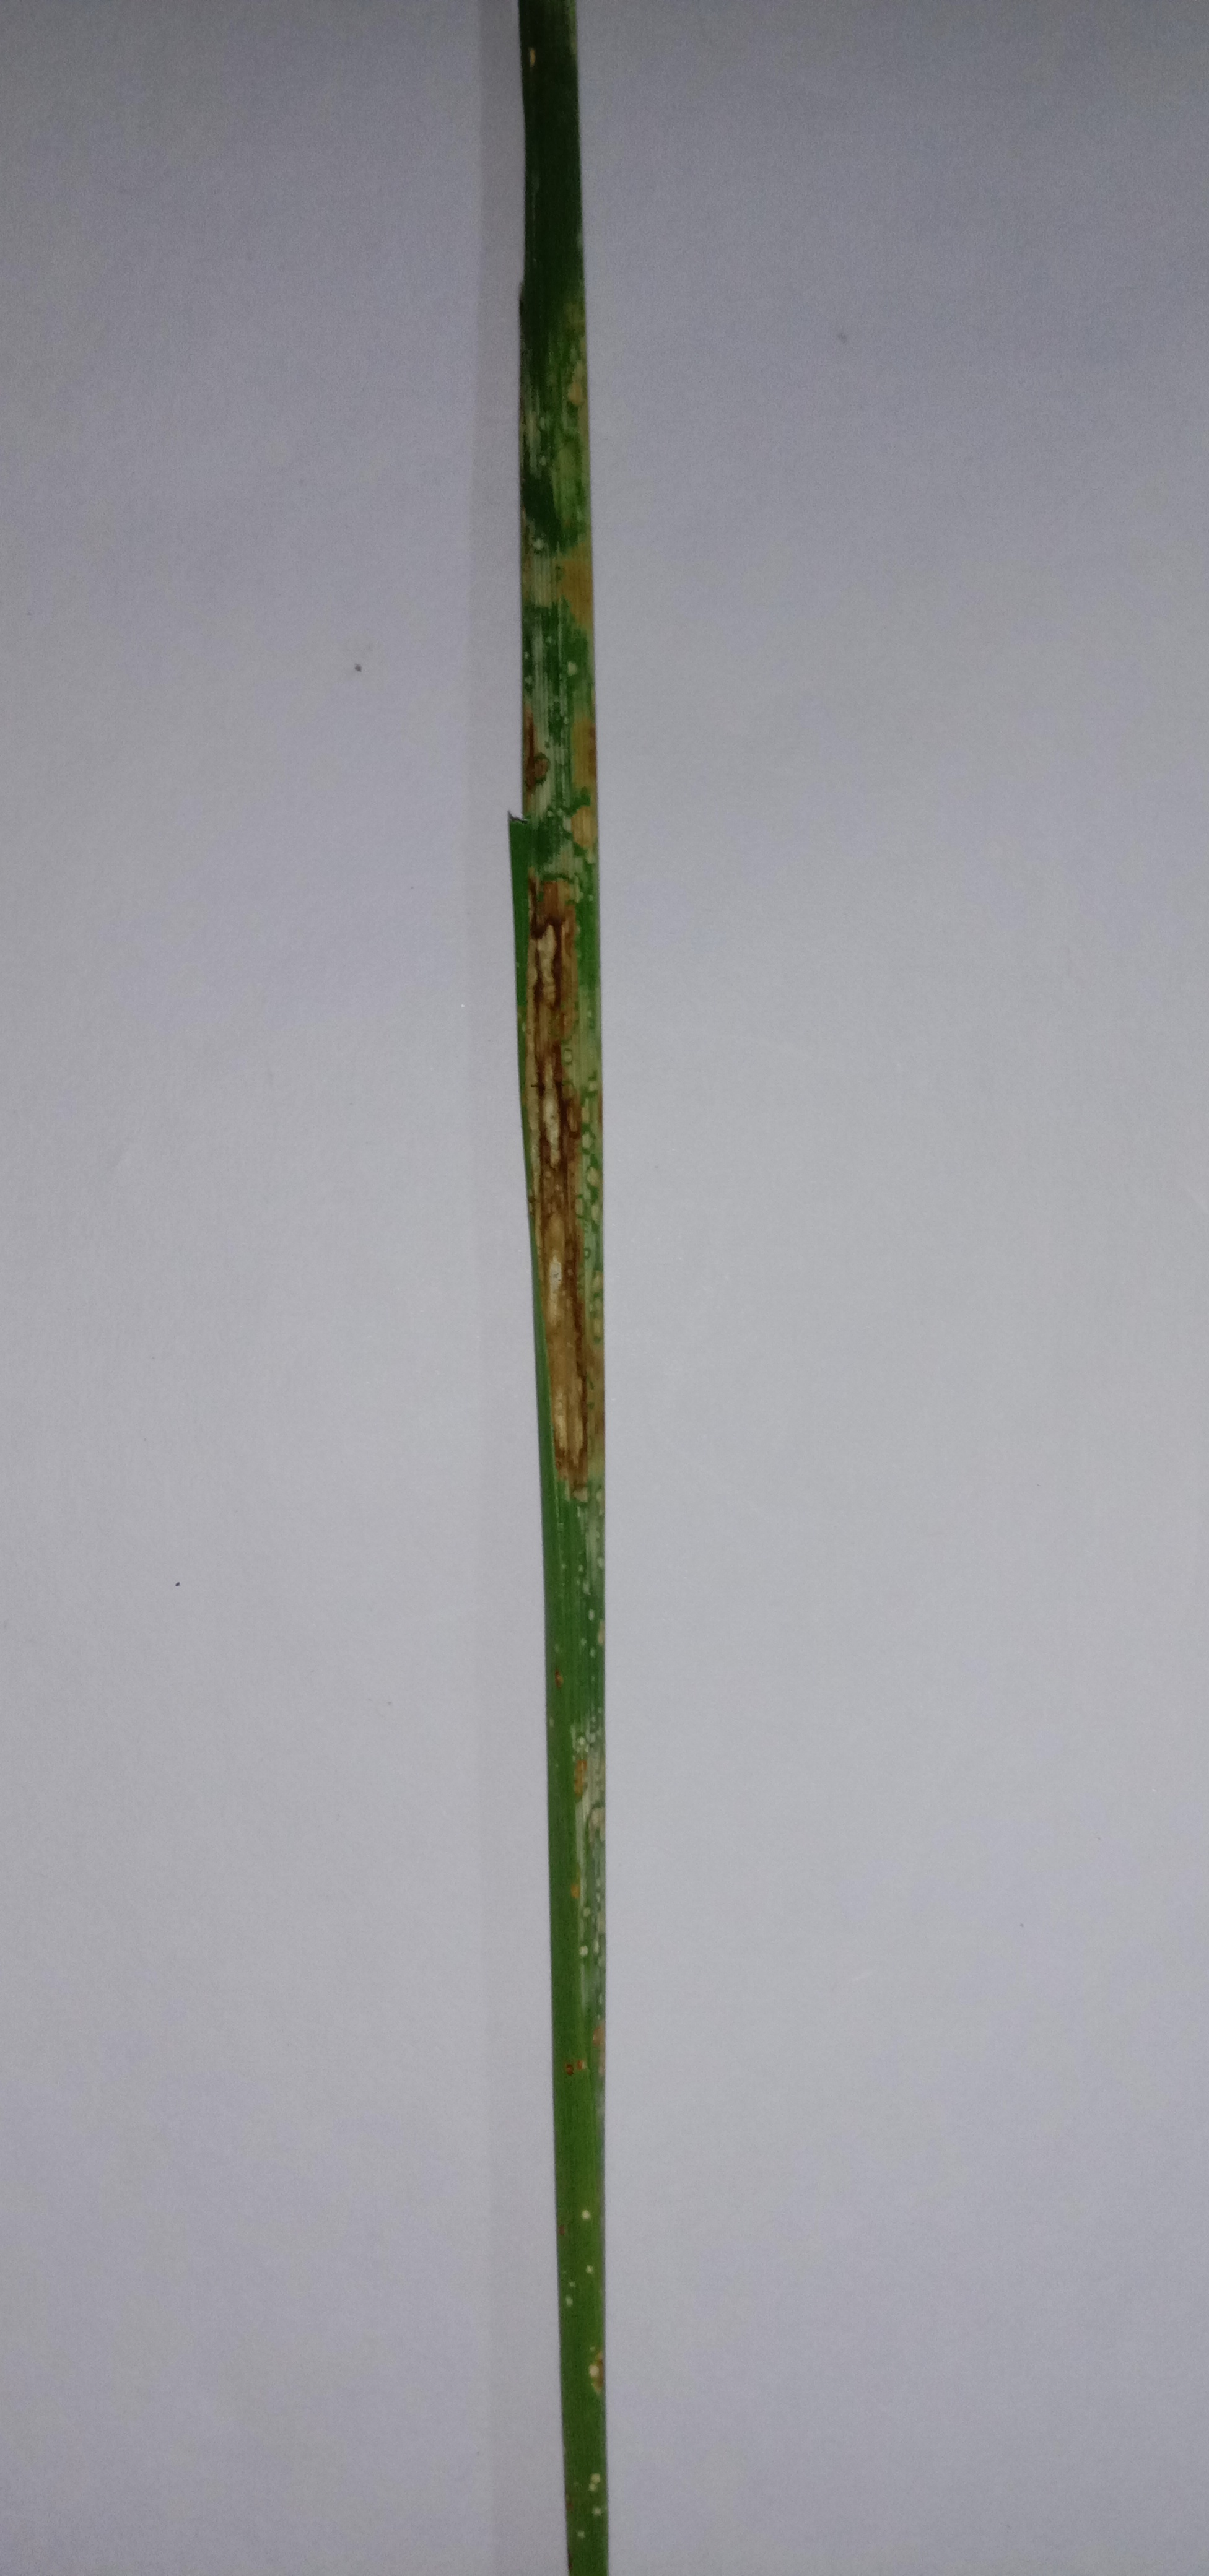
Label: Rice___Brown_Spot